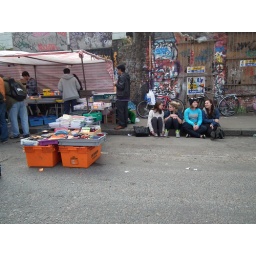
A group of girls taking a rest from walking through the Brick Lane market in London.